Smyth Report

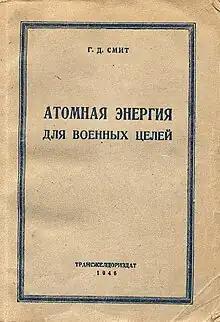
Cover of the Russian translation of the Smyth Report

The Soviet Union, eager to make progress on its own atomic weapon development and determined to follow the path that the Manhattan Project had found success with, commissioned a Russian translation of "Atomic Energy for Military Purposes". It was in typeset form by mid-November 1945, and then was published by the State Railway Transportation Publishing House on January 30, 1946. Some 30,000 copies were printed and it was widely distributed to the many scientists and engineers working in the Soviet effort.